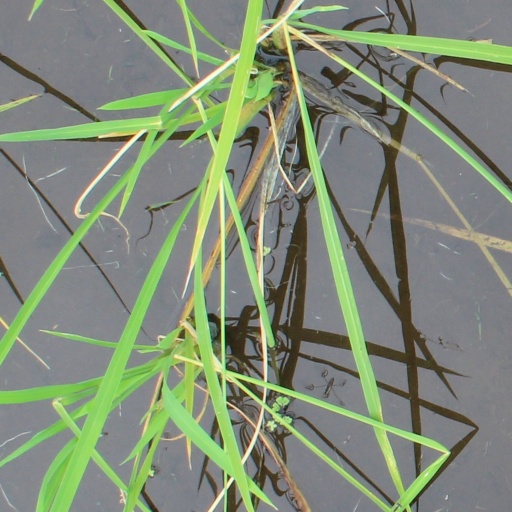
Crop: rice